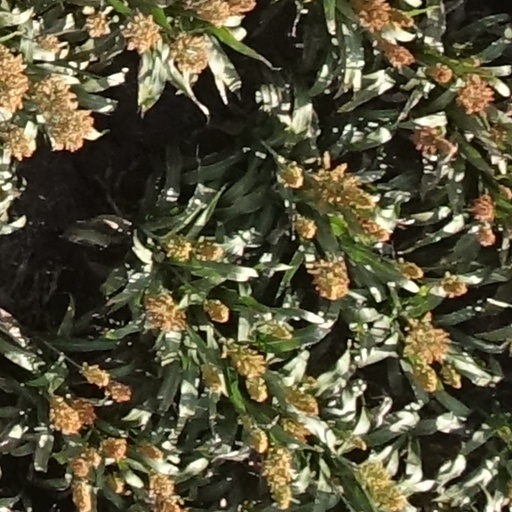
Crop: sorghum